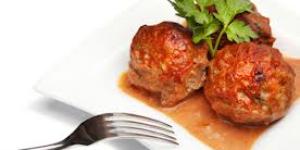
almondigas chupate los dedos